Dartmouth College

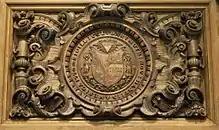
College seal at the Collis Center

Since the election of a number of petition-nominated trustees to the Board of Trustees starting in 2004, the role of alumni in Dartmouth governance has been the subject of ongoing conflict. President James Wright announced his retirement in February 2008 and was replaced by Harvard University professor and physician Jim Yong Kim on July 1, 2009. Kim was succeeded by Philip J. Hanlon in June 2013.